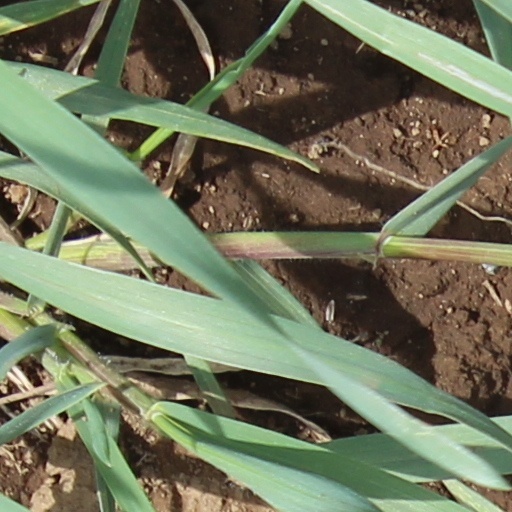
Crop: wheat